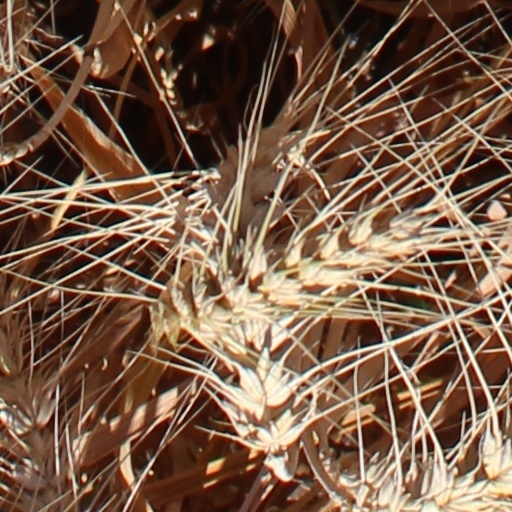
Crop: wheat